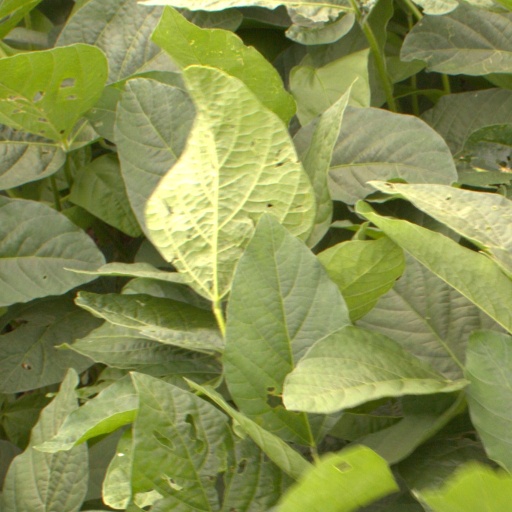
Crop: soybean